Sausage

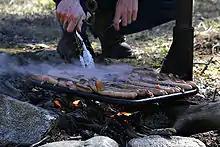
Australian "snags" cooking on a campfire

Embutidos (or enchidos) such as chouriço, linguiça, or alheira generally contain hashed meat, most commonly pork, seasoned with aromatic herbs or spices (pepper, red pepper, paprika, garlic, rosemary, thyme, cloves, ginger, nutmeg, etc.).